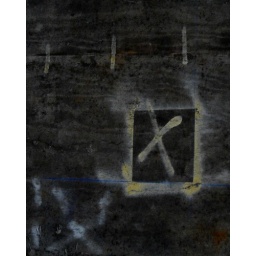
Is Graffiti Good Survey. If yes please put a cross in the box